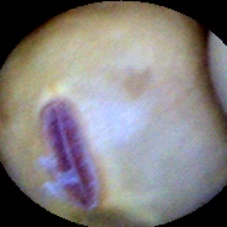
Label: Intact